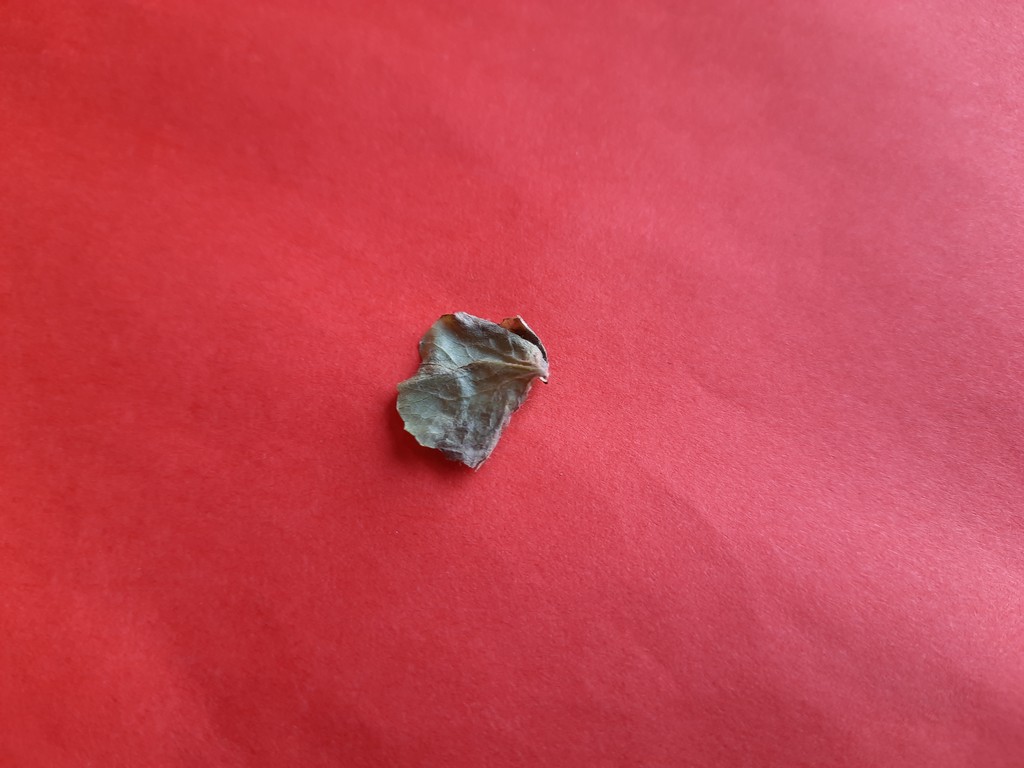
Label: Dried